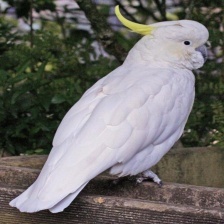
Species: COCKATOO
Scientific name: CACATUIDAE
ImageNet parent category: sulphur-crested_cockatoo